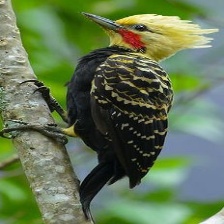
Species: BLONDE CRESTED WOODPECKER
Scientific name: CELEUS FLAVESCENS